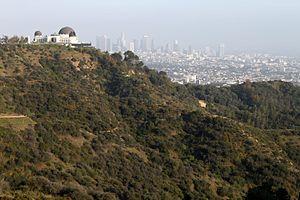
Bronson Canyon ou Bronson Caves est un canyon/grotte de Griffith Park à Los Angeles, en Californie.